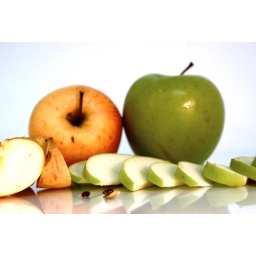
Glass plating over a white ski slope caused the apples and their slices to reflect